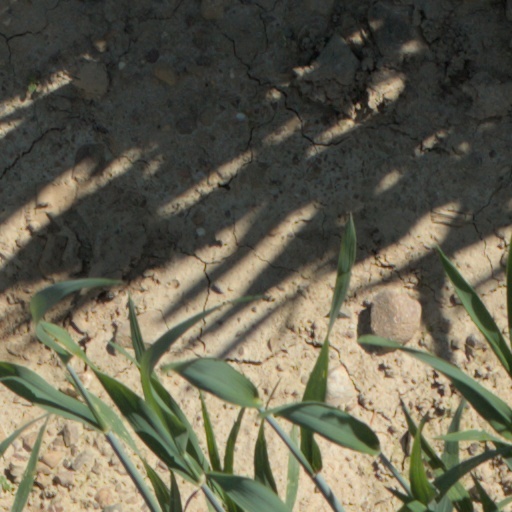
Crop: wheat